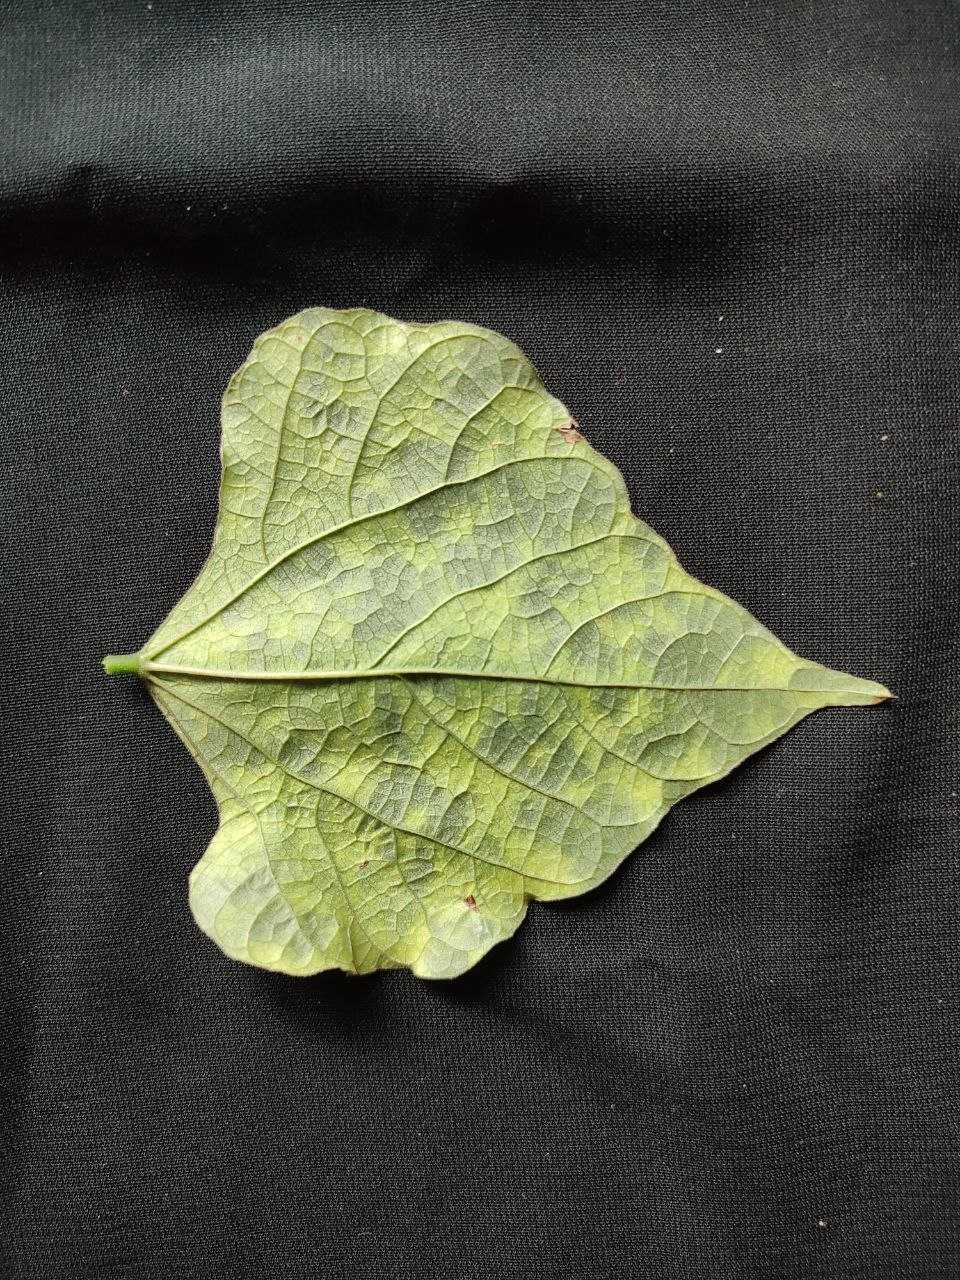
Crop: bean
Leaf condition: Mosaic Virus